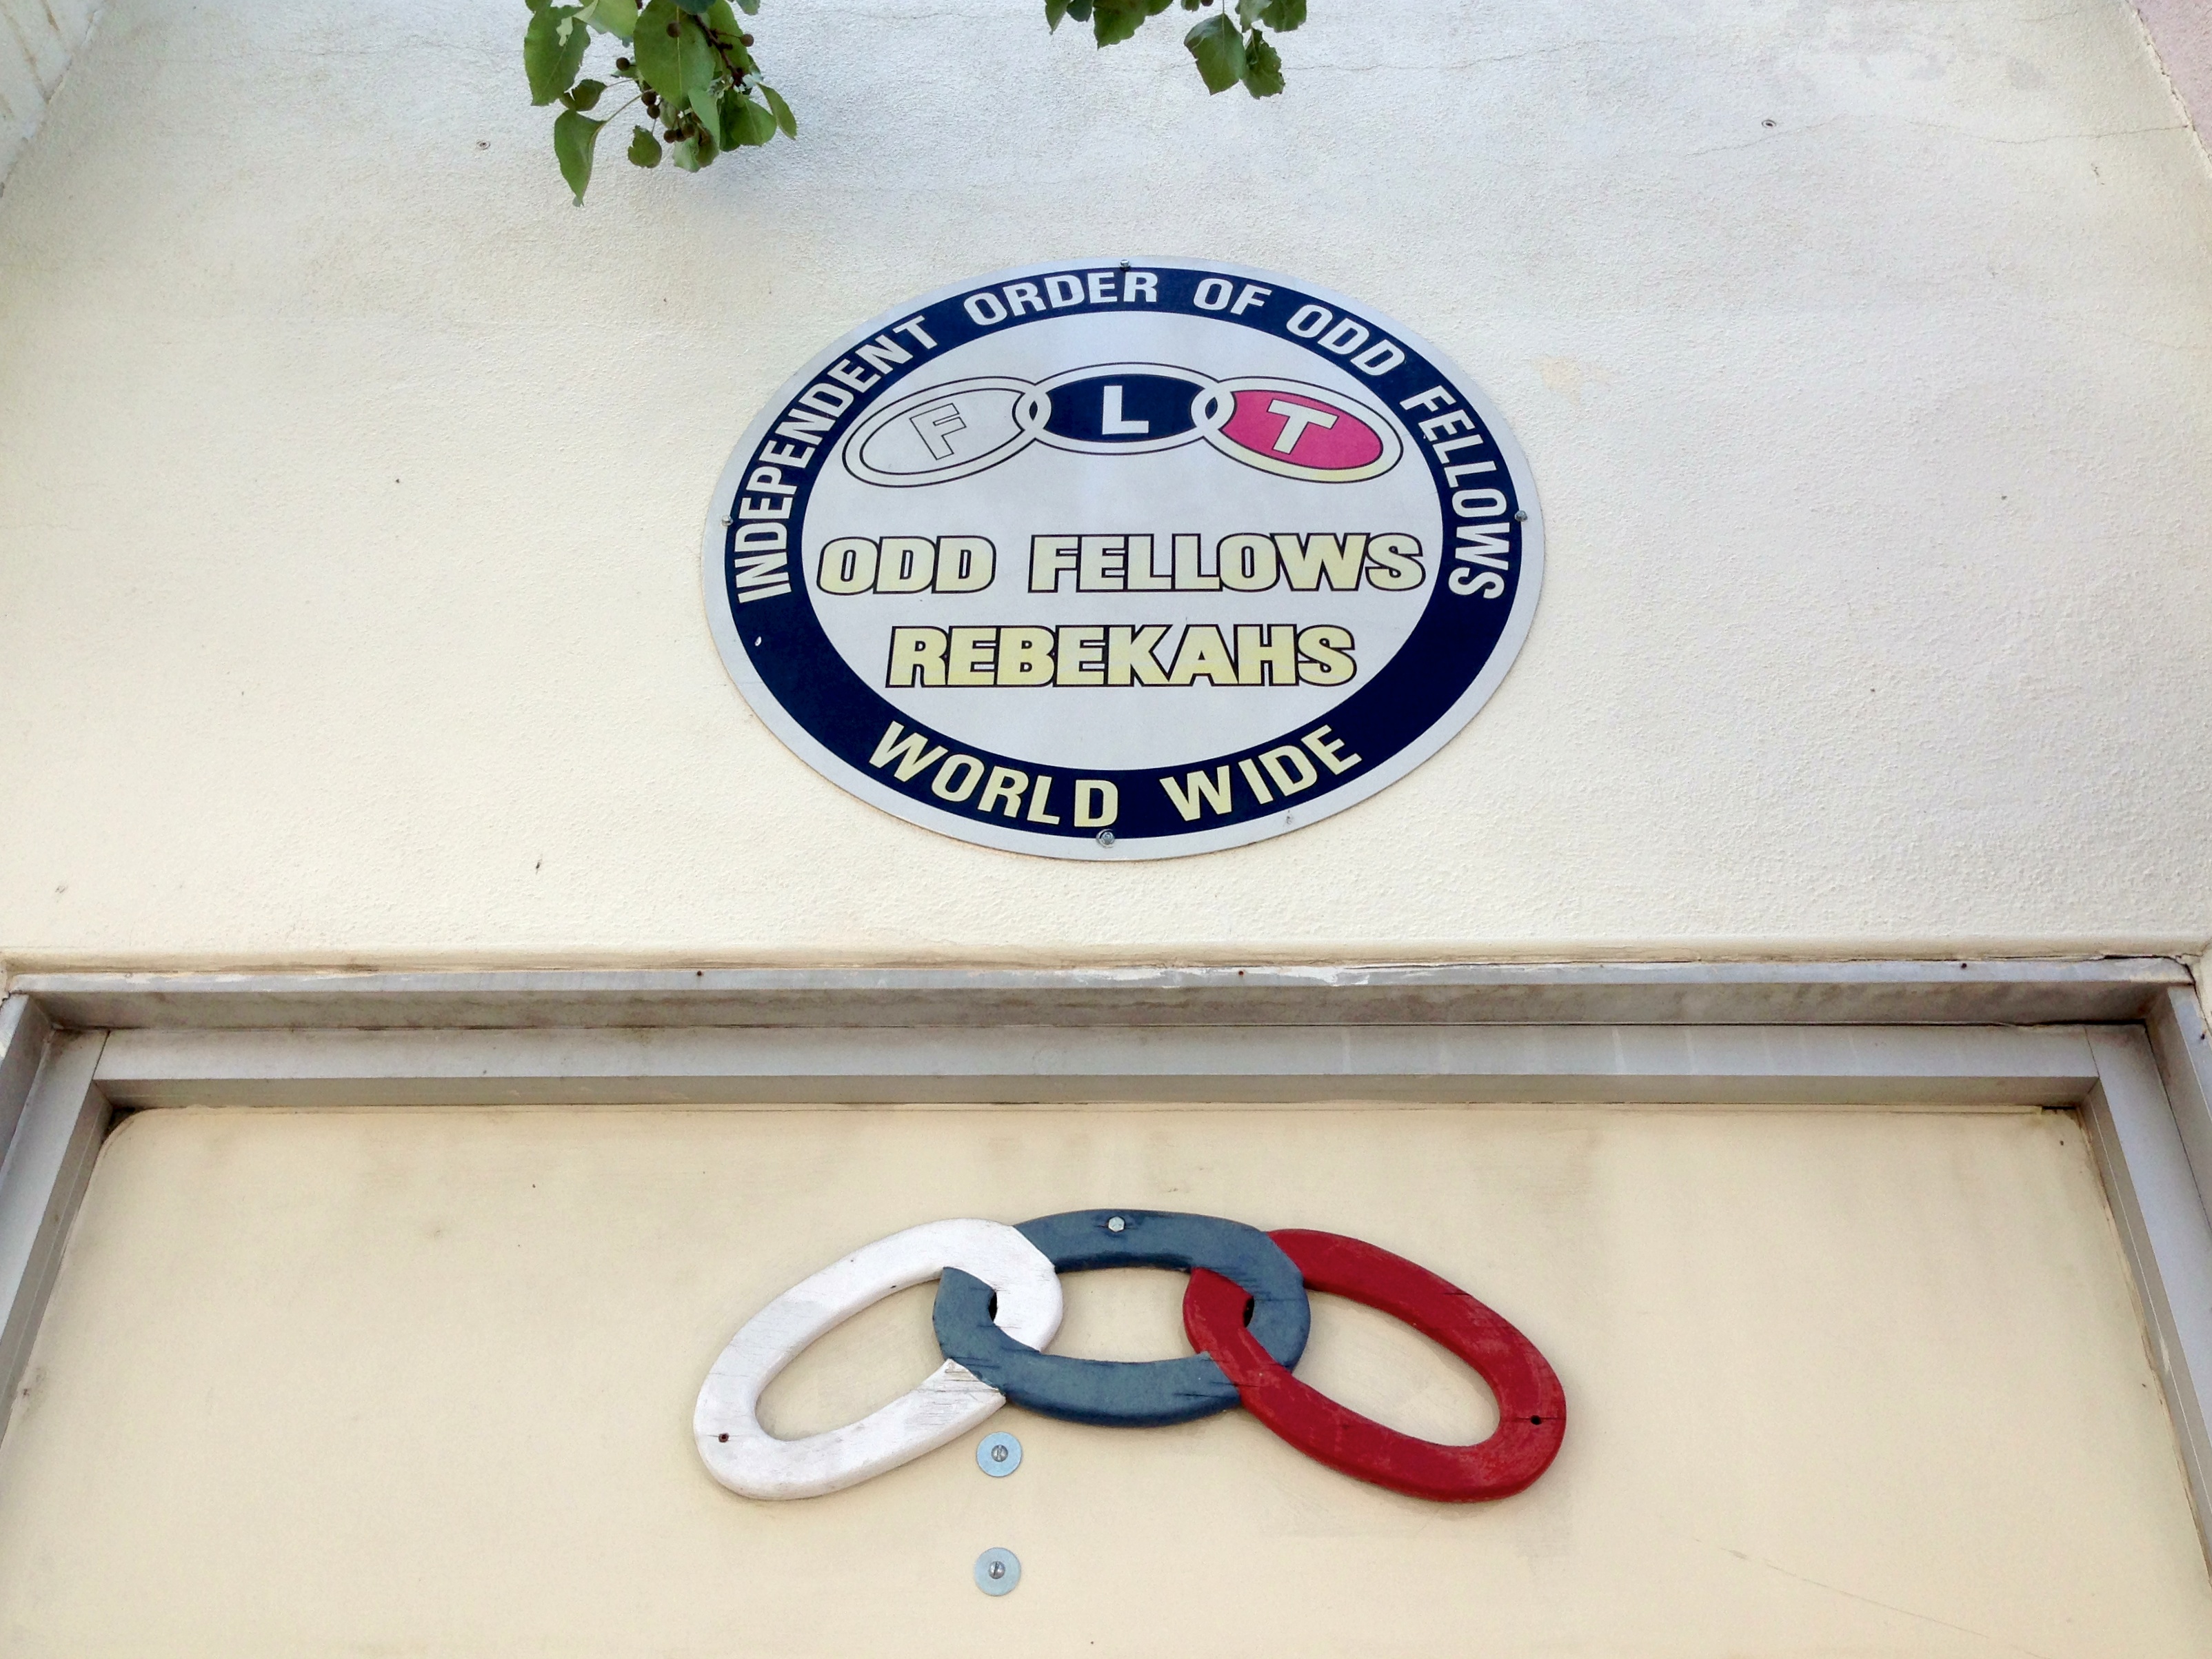
number, sign, globe, arizona